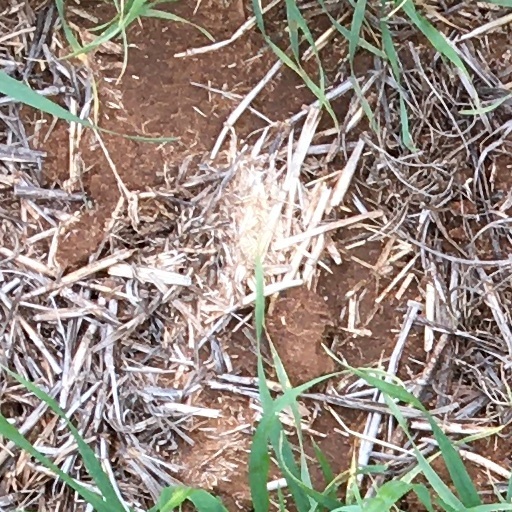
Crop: wheat